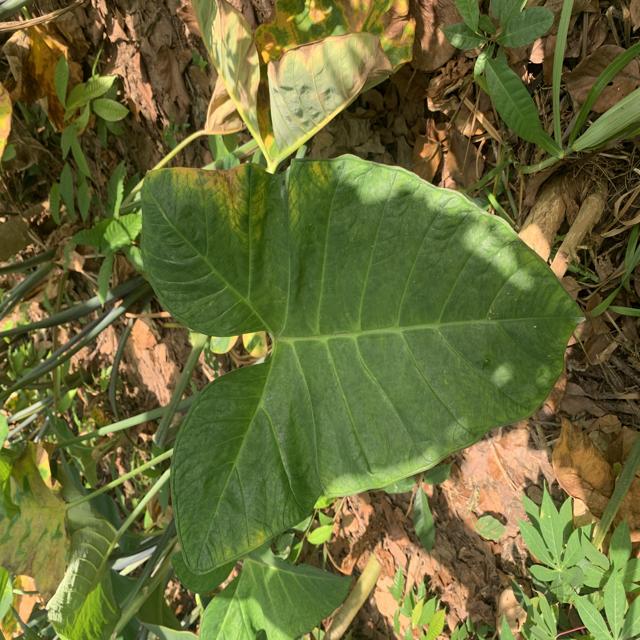
Label: Healthy